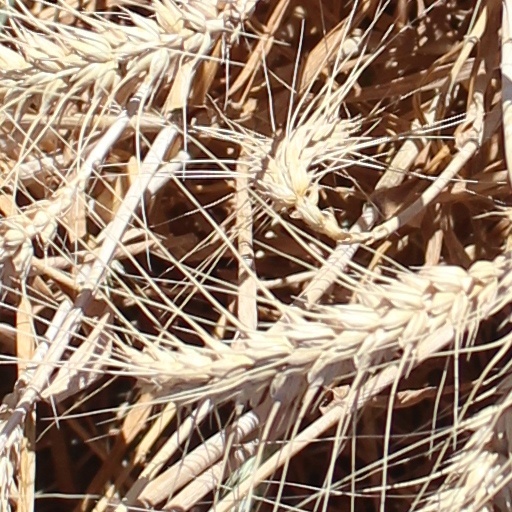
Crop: wheat